SmartLess

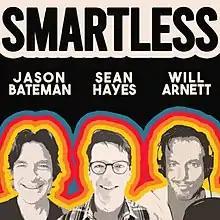

SmartLess is a podcast hosted by the American actors Jason Bateman, Sean Hayes and Canadian actor Will Arnett. Its first episode was released on July 20, 2020, and new episodes are released weekly each Monday. Every episode begins with one of the hosts revealing a mystery guest to the other two hosts. Once revealed, the three hosts begin interviewing the guest.